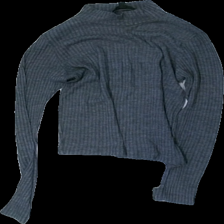
View: front
Type: Top
Category: Ladies
Brand: Not in the list
Brand text on label: Topshop
Colors: Grey
Material: 59% polyester, 41% cotton
Cut: Regular, Turtle neck, Tight
Size: 34
Season: All
Price range: 50-100
Recommended usage: Reuse